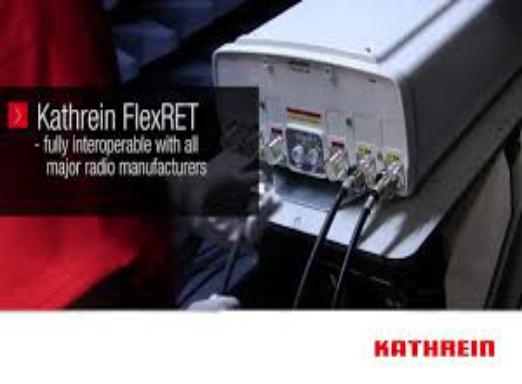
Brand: Kathrein
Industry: Electronic